De Parys

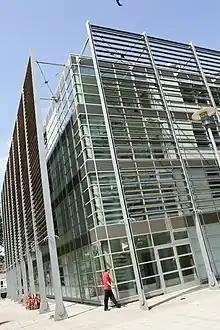
University of Bedfordshire (Bedford Campus) in De Parys

There are more offices, shops, restaurants and clubs located on St Peters Street which form a small part of Bedford's central business district.